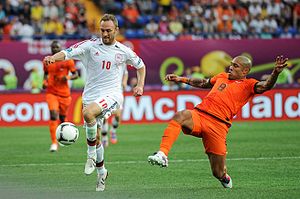
Dennis Rommedahl
Dennis Rommedahl i kamp med Nigel de Jong (Holland) under EM i fodbold 2012
Dennis Rommedahl er en tidligere professionel fodboldspiller fra Danmark, der senest spillede for RKC Waalwijk. Han har siden 2000 spillet for Danmarks fodboldlandshold. Han blev i 2010 den blot sjette spiller, der nåede 100 kampe på landsholdet. Samme år blev han desuden valgt til årets danske fodboldspiller. Dennis Rommedahl er med 126 kampe den markspiller, der har optrådt flest gange for landsholdet – kun overgået af målmand Peter Schmeichel med 129.